I. C. Woodward

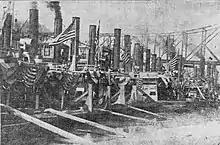
Bows of the decorated marine craft moored to the Pittsburgh Wharf just before the start of the grand water pageant

On 27 September 1913 she took part in a parade celebrating Allegheny County, Pennsylvania's 125th anniversary. The parade consisted of 30 steamboats which sailed from Monongahela Wharf down the Ohio to the Davis Island Dam. The boats in line were the parade flagship "Steel City" (formerly the Pittsburgh and Cincinnati packet "Virginia"), "City of Parkersburg", "Charles Brown", "Alice Brown", "Exporter", "Sam Brown", "Boaz", "Raymond Horner", "Swan", "Sunshine", "I. C. Woodward", "Cruiser", "Volunteer", "A. R. Budd", "J. C. Risher", "Clyde", "Rival", "Voyager", "Jim Brown", "Rover", "Charlie Clarke", "Robt. J. Jenkins", "Slipper", "Bertha", "Midland", "Sam Barnum", "Cadet", "Twilight", and "Troubadour".